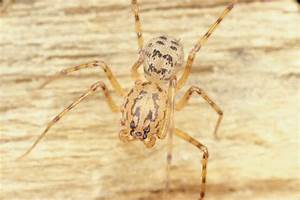
Label: spider